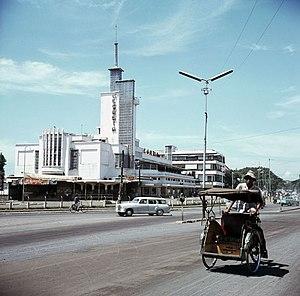
Le cinéma indonésien a une longue histoire. Le cinéma est apparu en Indonésie dès 1926, durant l'époque coloniale. Un cinéma national se développe peu après l'indépendance, notamment dans les années 1950 et 1960. Parmi les réalisateurs majeurs de ce nouveau cinéma national, le réalisateur Usmar Ismail fait figure de pionnier.